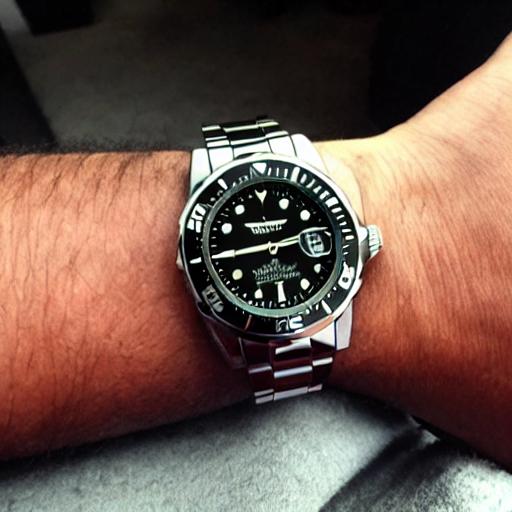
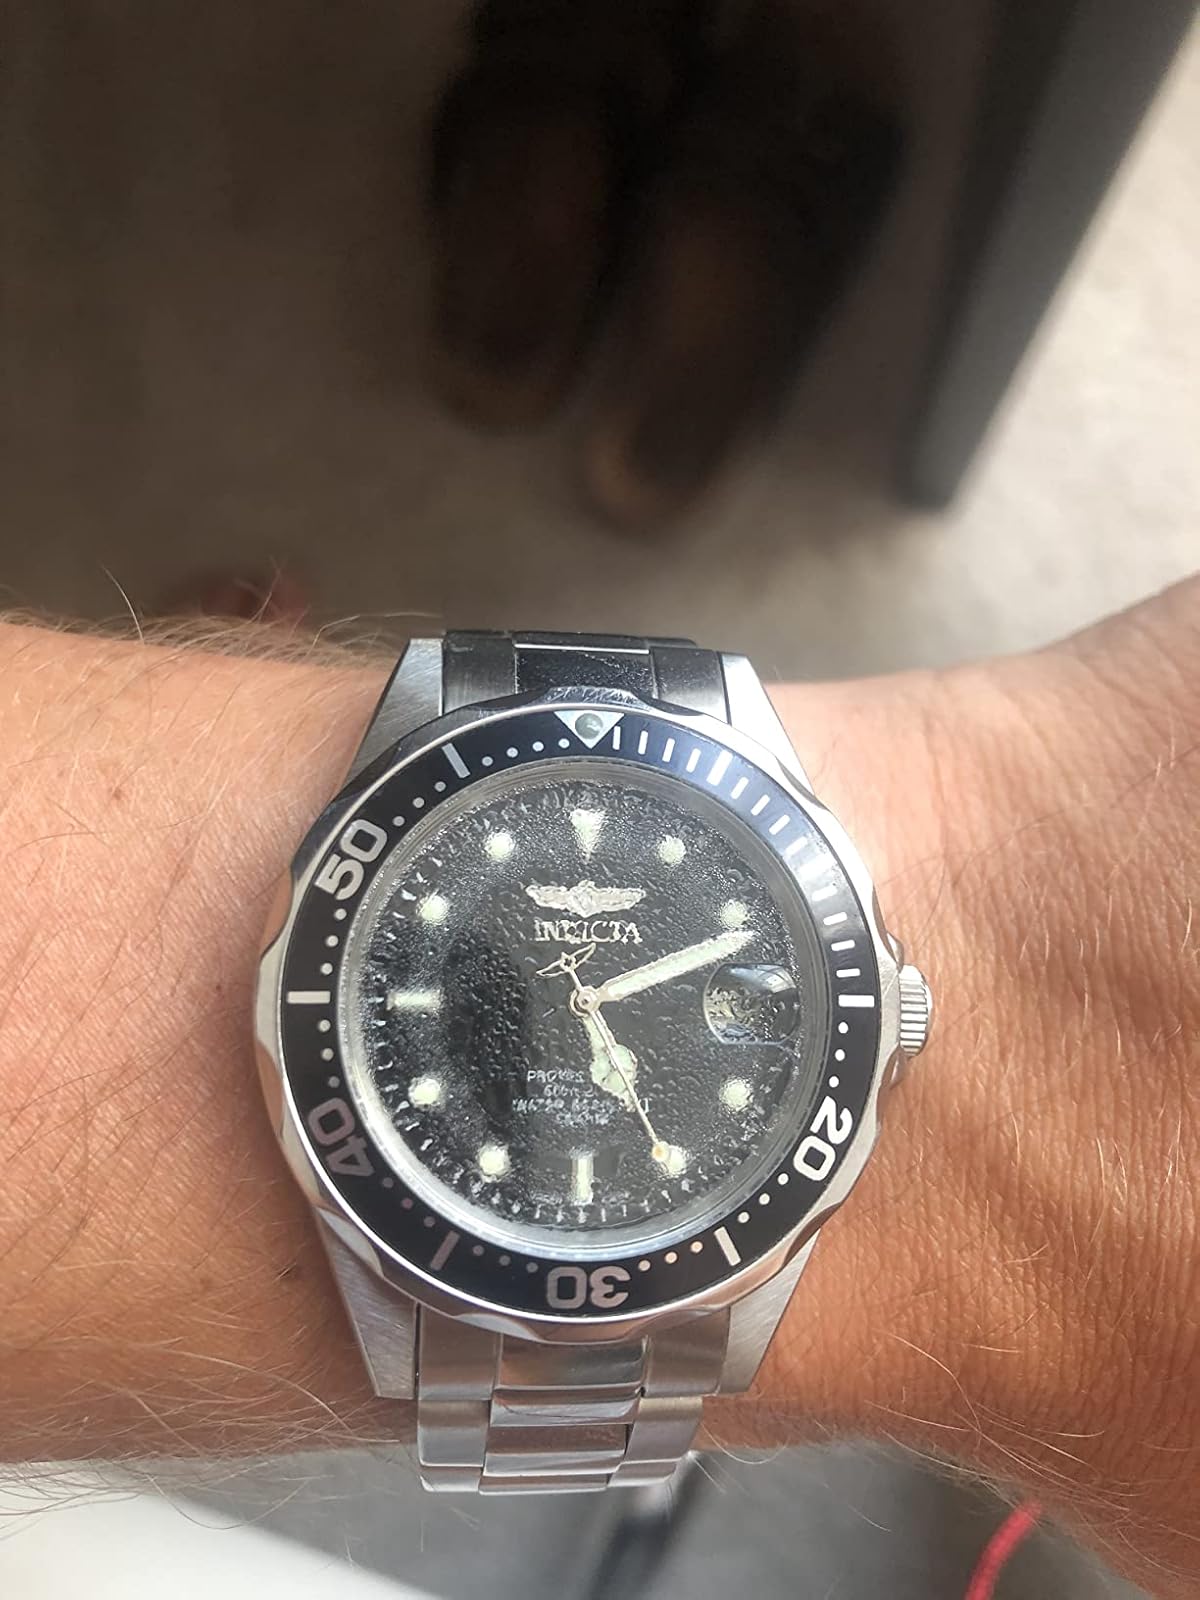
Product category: accessories_watch
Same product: no